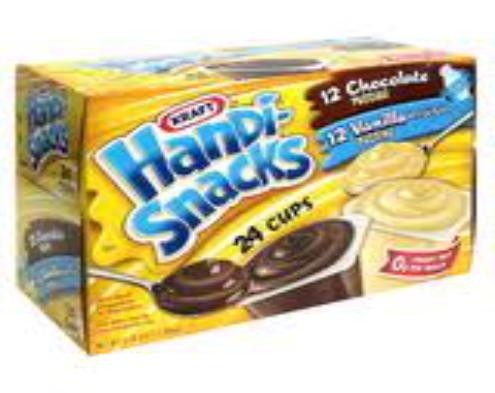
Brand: Handi-Snacks
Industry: Food